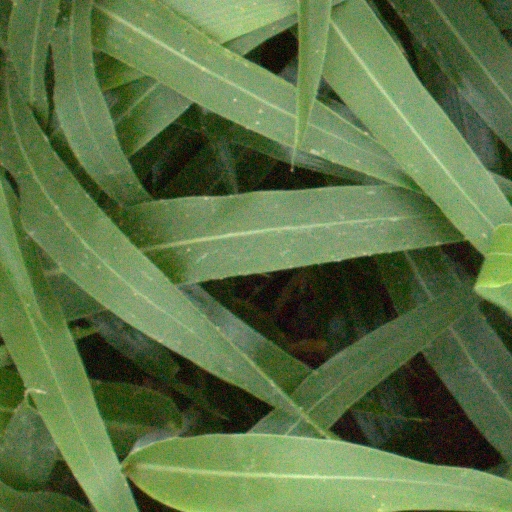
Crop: sorghum